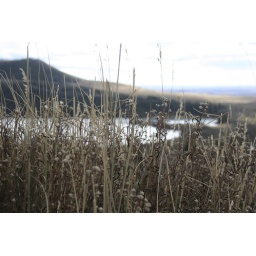
A chilly Wyoming November in the foreground. A beautiful mountain lake in the background.